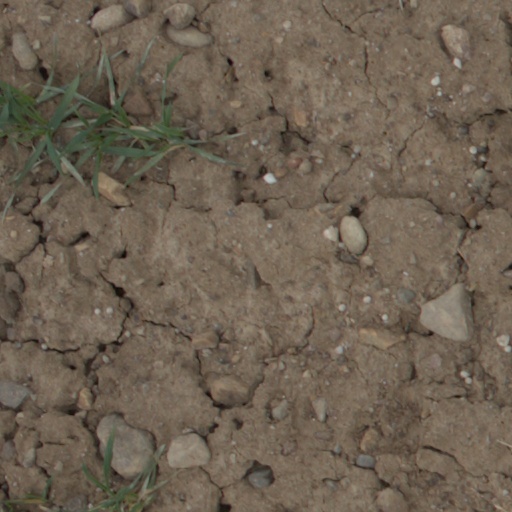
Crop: wheat